Avedøre Airfield

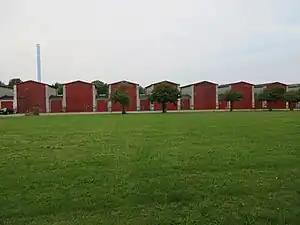
Avedøre Airfield

Avedøre Airfield (Danish: Avedøre Flyveplads), located in Hvidovre Municipality, west of central Copenhagen, is the oldest operational airfield in Denmark. It is situated at the intersection of Gammel Køge Landevej with the Ring 3 motorway. It is now known s Aeronautisk Aktivitetscenter Avedøre (AAA) and used as a centre for vintage aircraft. The oldest buildings at the site are two wooden hangars that date from its establishment in 1917.